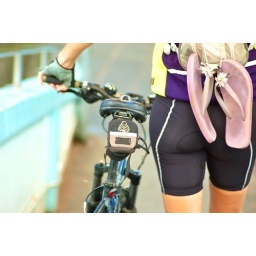
esp. in pink with a flower